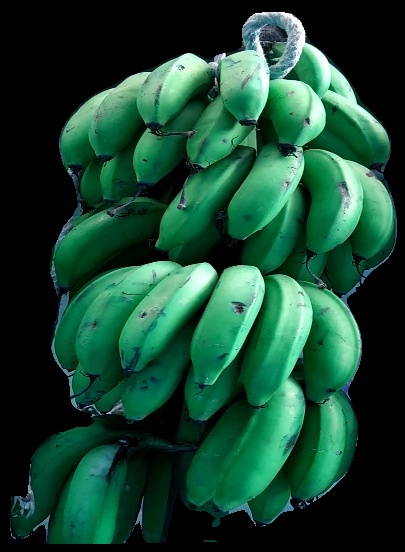
Variety: rasbale
Grade: grade2